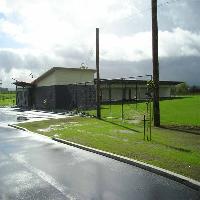
Weather: cloudy or overcast